No Deposit

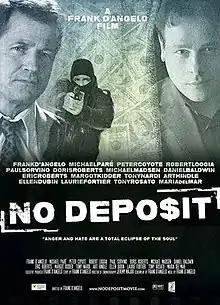

No Deposit (sometimes stylized as No Depo$it) is a 2015 Canadian drama film written, directed by and starring Frank D'Angelo.